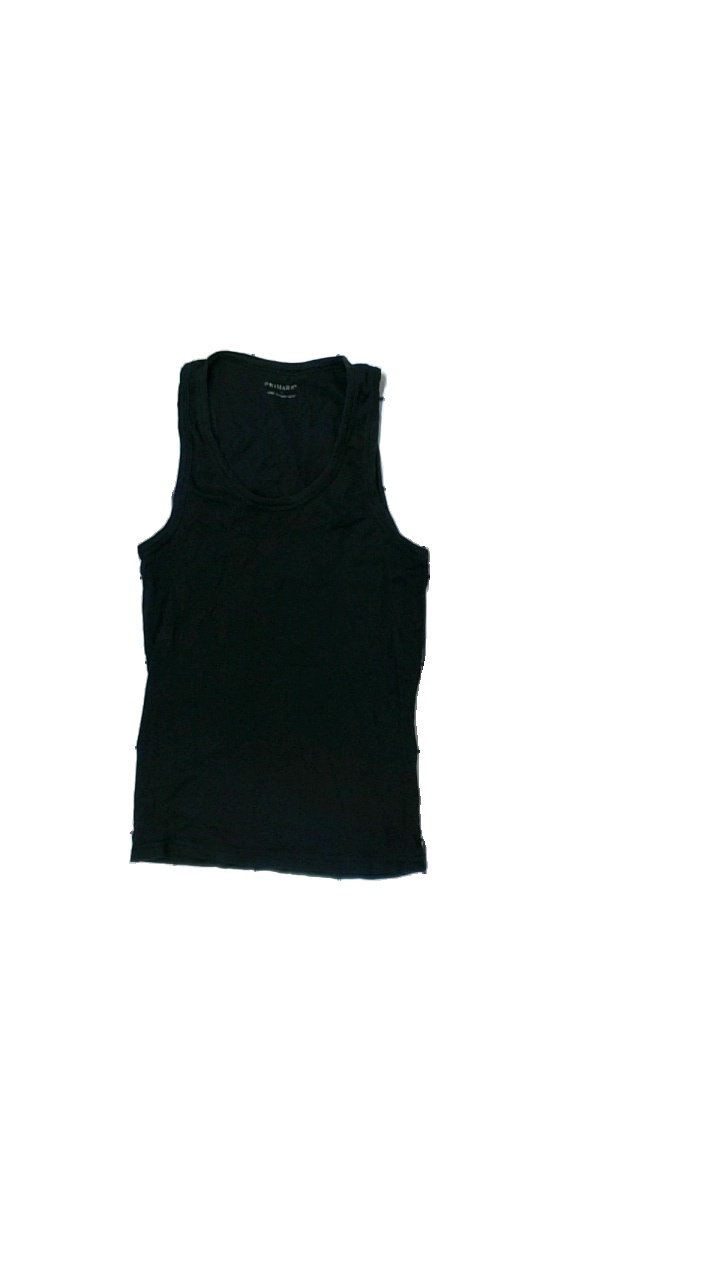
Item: Tank Top (Ladies)
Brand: Primark
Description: svart linne, någon lös tråd
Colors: Black
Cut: Regular
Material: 100% cotton
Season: All
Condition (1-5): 4
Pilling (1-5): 5
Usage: Reuse
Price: <50